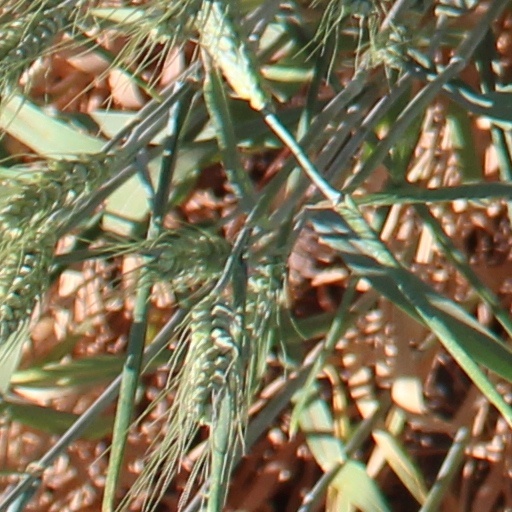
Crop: wheat